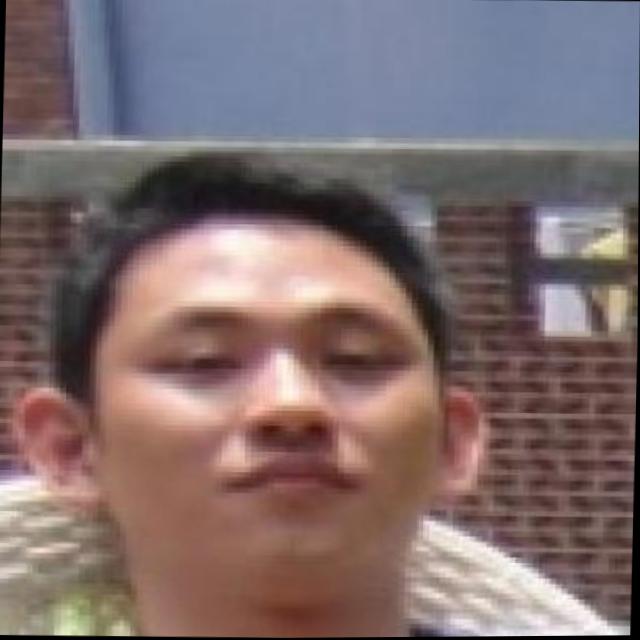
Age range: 21-44